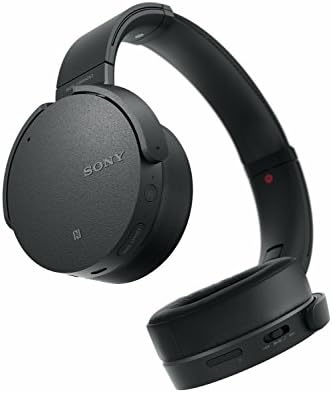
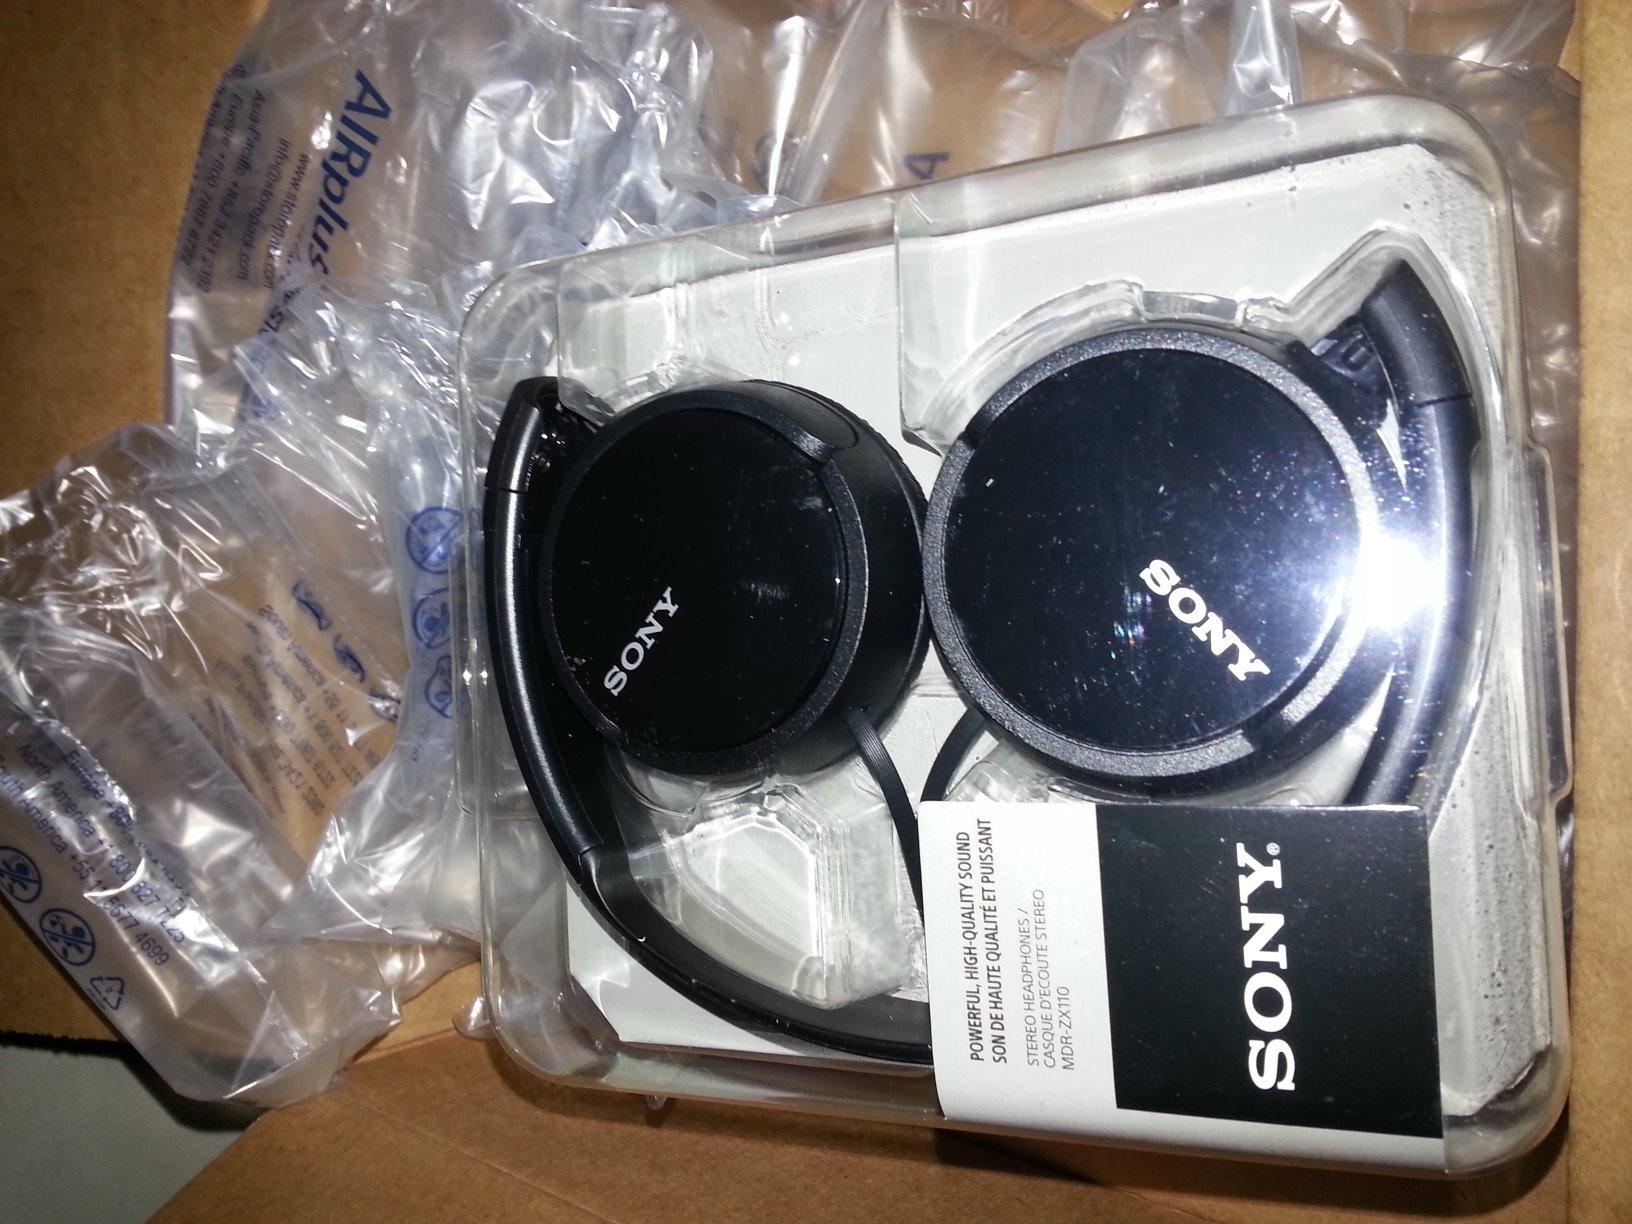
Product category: headphones
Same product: no